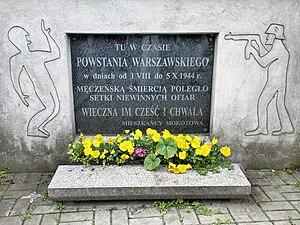
La pacification de Mokotów est une vague des meurtres en masse, pillages, incendies et viols dans le quartier Mokotów à Varsovie pendant l’insurrection de Varsovie en 1944. Les crimes contre les prisonniers de guerre et la population civile ont été commis par les Allemands jusqu’au moment de la capitulation de Mokotów, le 27 septembre 1944. Cependant, le phénomène était le plus intensif dans les premiers jours de l’insurrection.